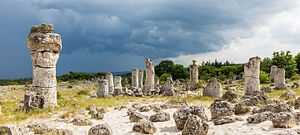
Pobiti Kamani
Pobiti Kamani
Pobiti Kamani, også kendt som Stenørkenen, er et ørkenlignende naturområde i Bulgarien, ca. 18 km vest for Varna. Området indeholder cylindriske klippesøjler der har en højde på 5-6 meter og en tykkelse på 0,5 til 2,5 meter. Søjlerne er lavet af kalksten og indeholder mange fossiler. Sand og sparsom vegetation giver området et ørkenagtigt præg.